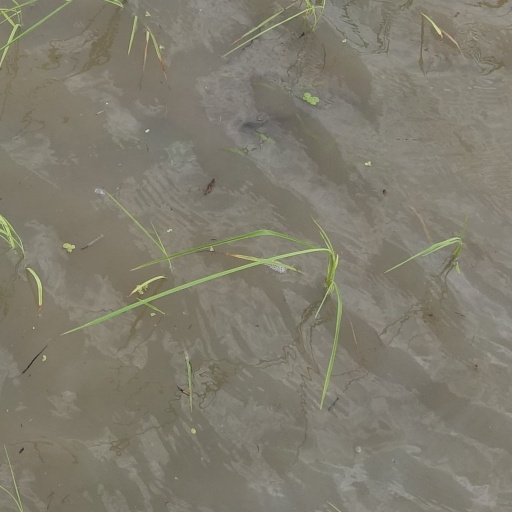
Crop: rice